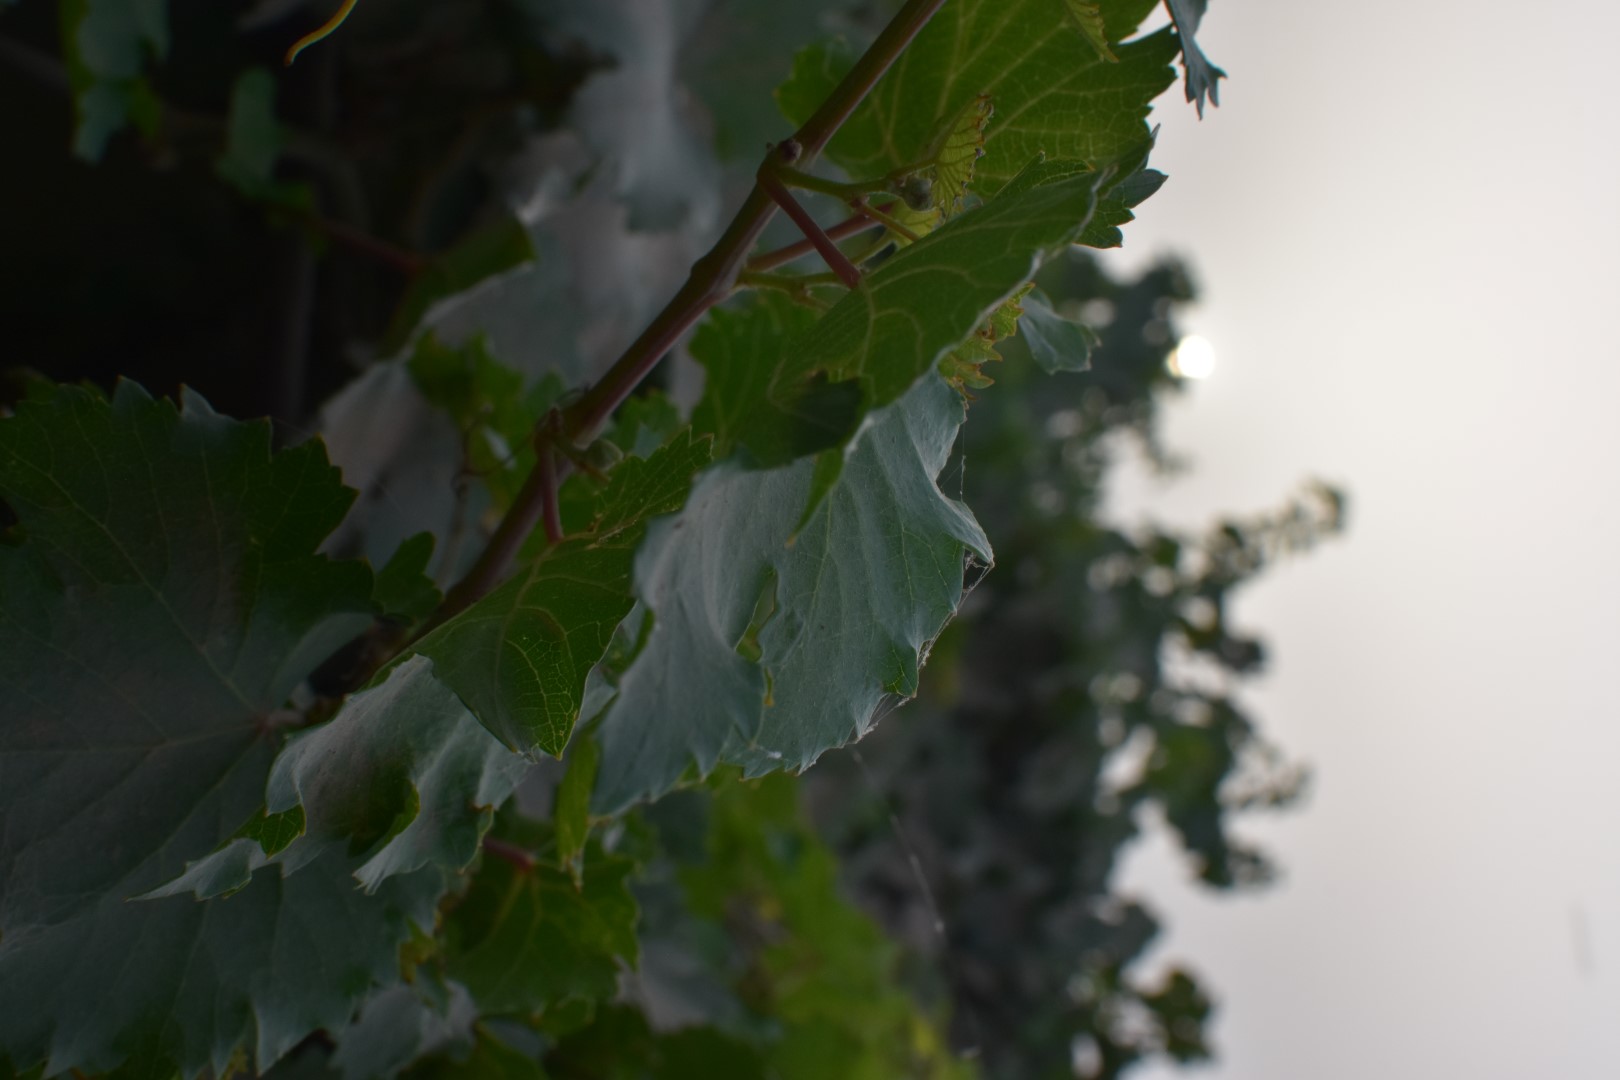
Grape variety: Kamali